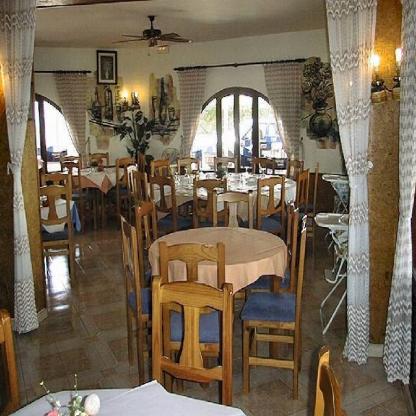
Scene: Indoor